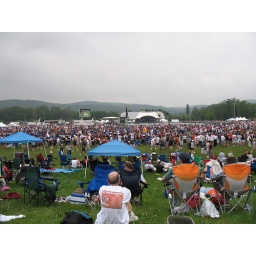
early in the day, you could still see grass on the field